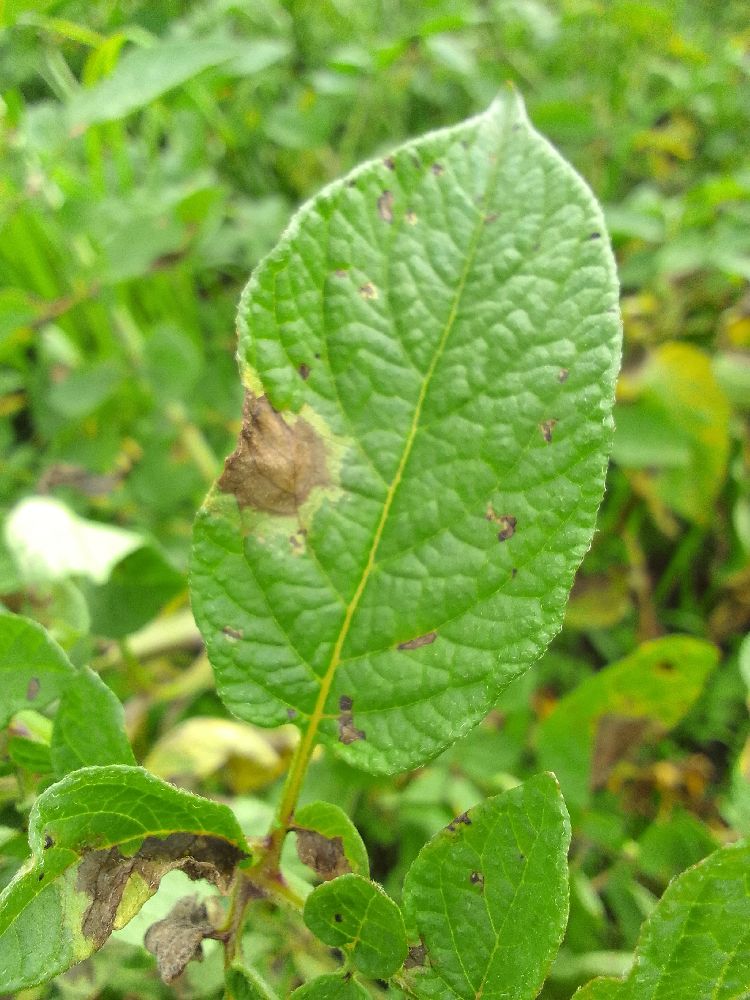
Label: Late blight